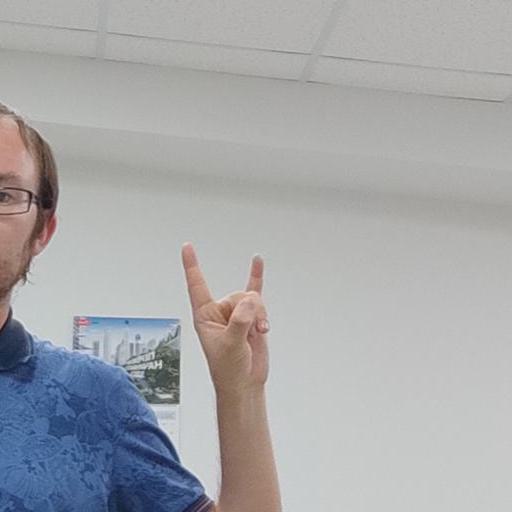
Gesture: rock